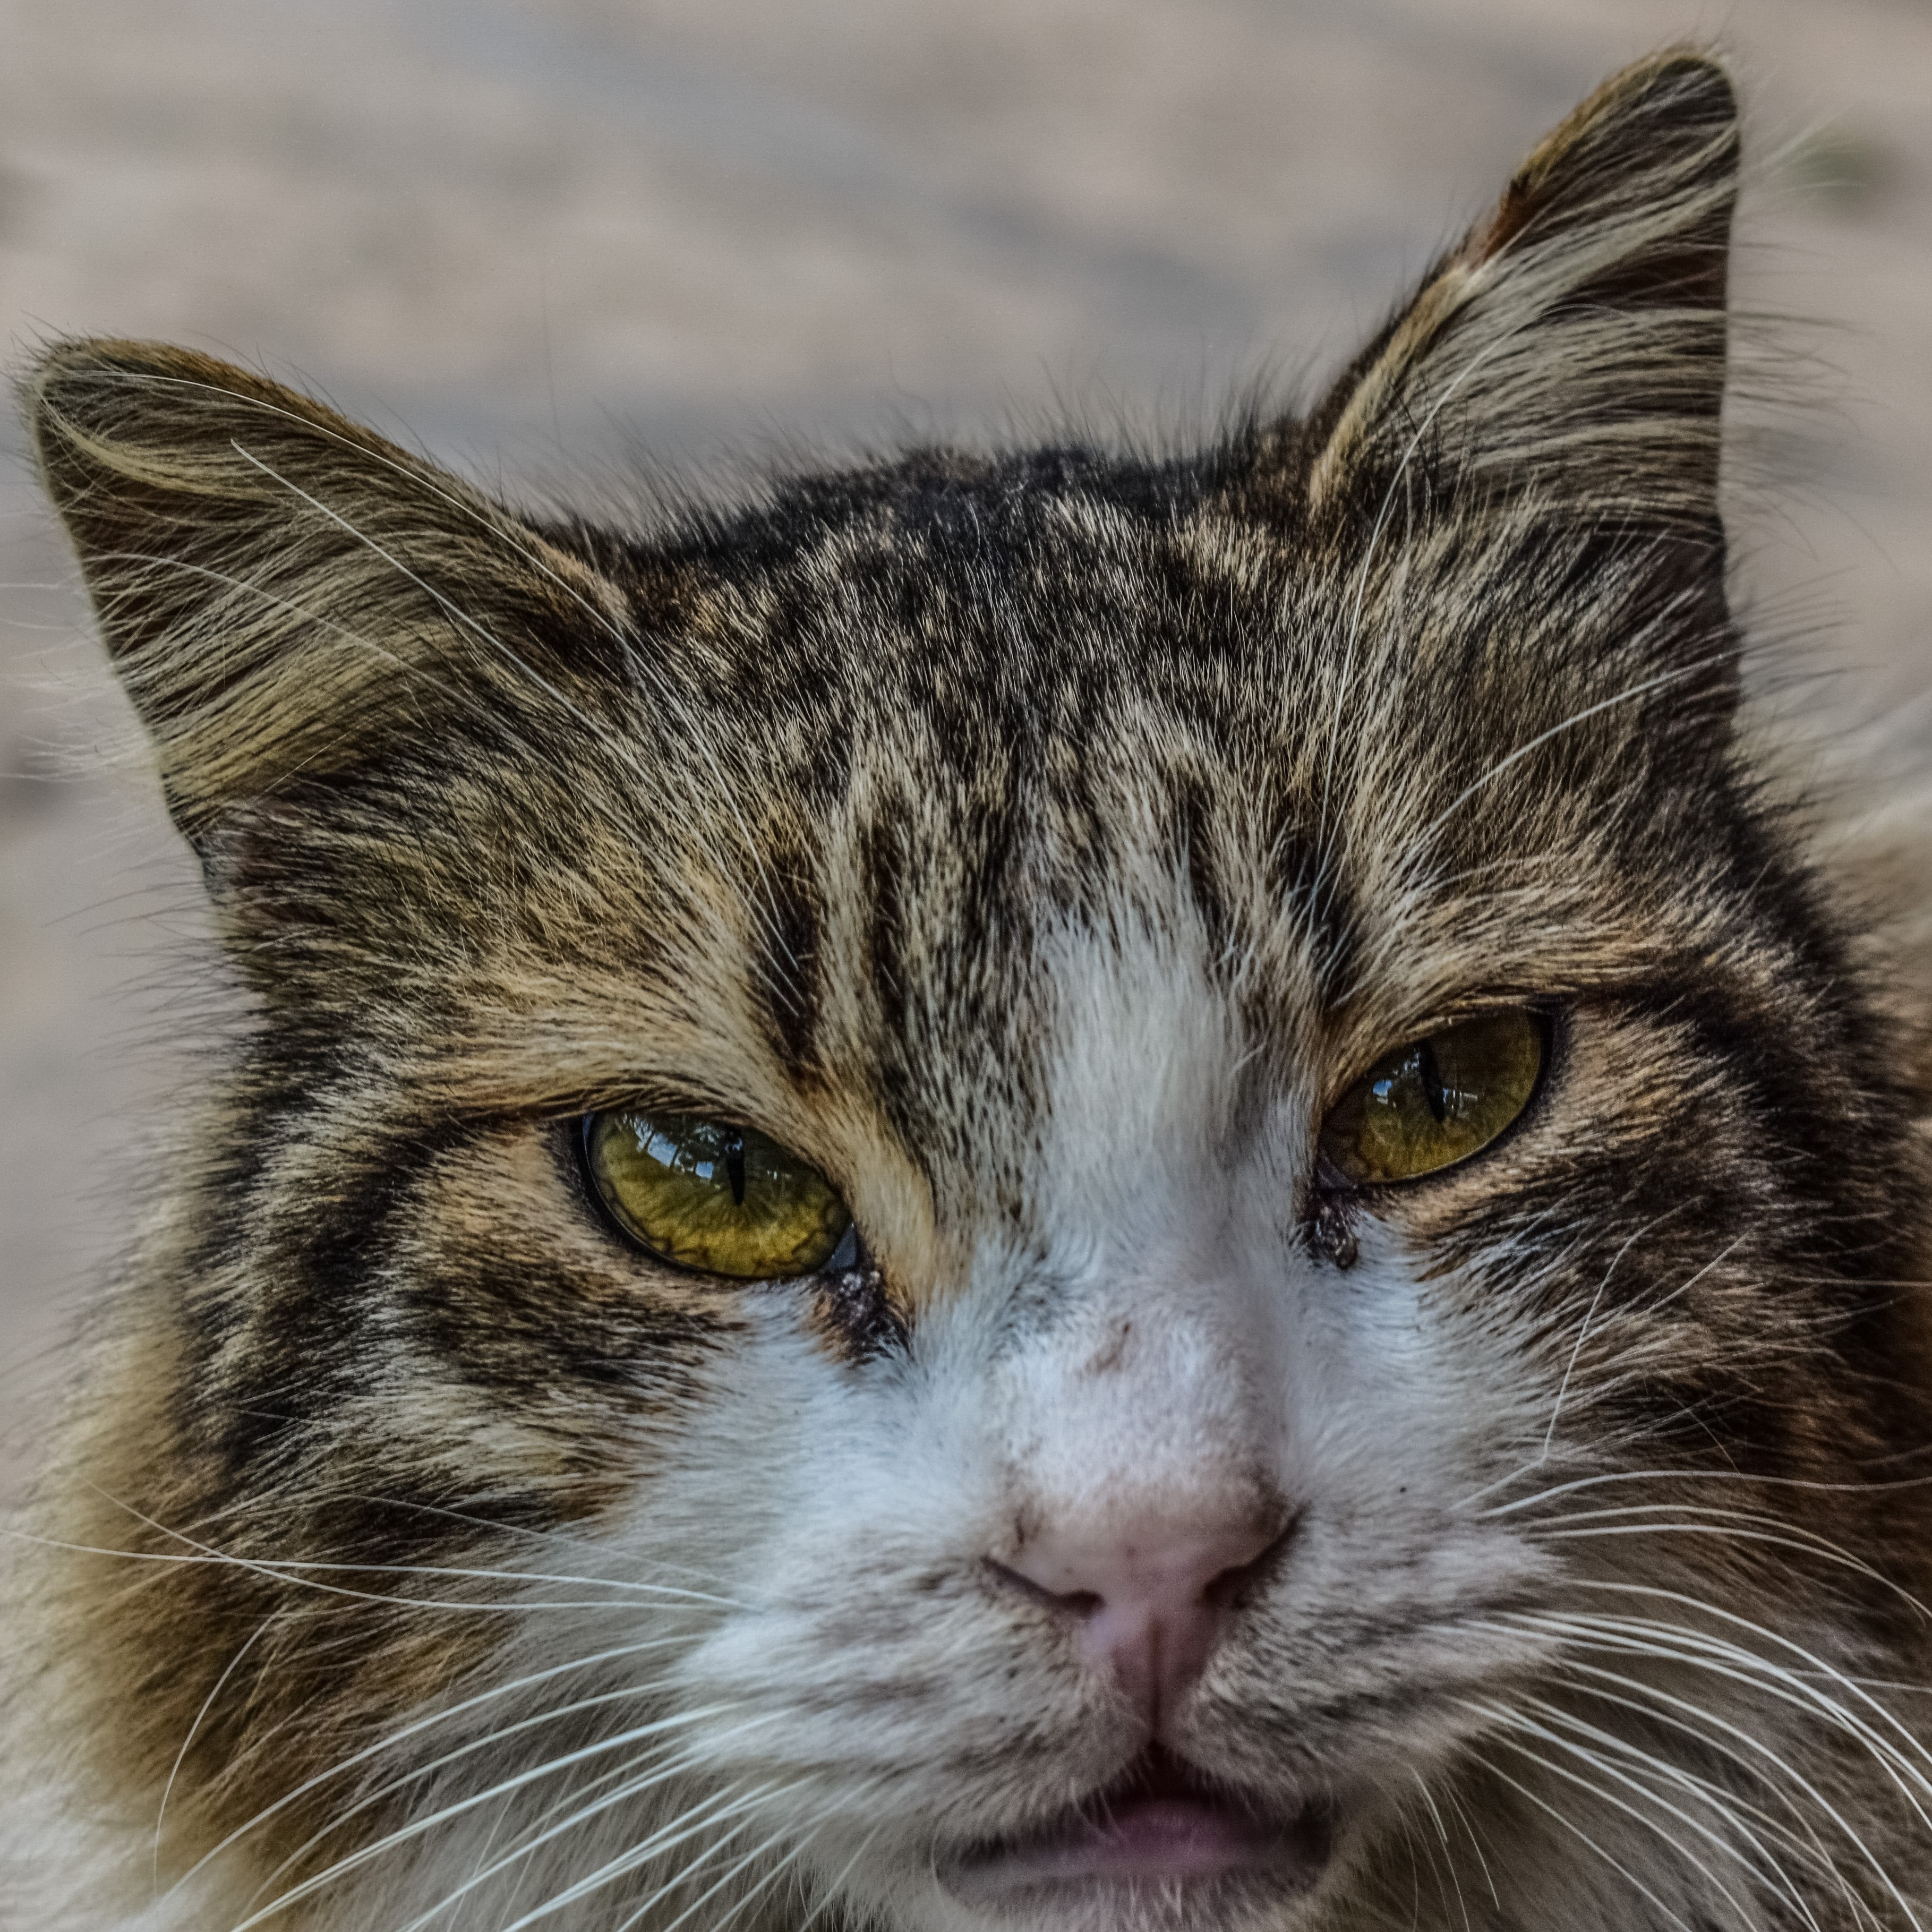
cat, mammal, whiskers, vertebrate, nose, close up, fauna, tabby cat, cat like mammal, small to medium sized cats, wild cat, european shorthair, kitten, eye, domestic short haired cat, norwegian forest cat, pixie bob